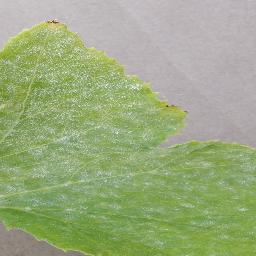
Label: Squash___Powdery_mildew